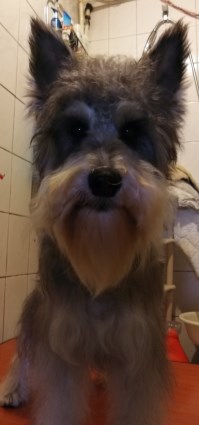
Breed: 2342-n000102-miniature_schnauzer